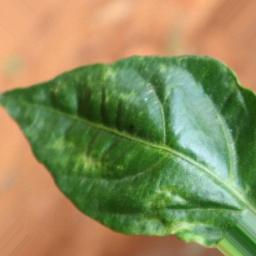
Label: mites_and_trips